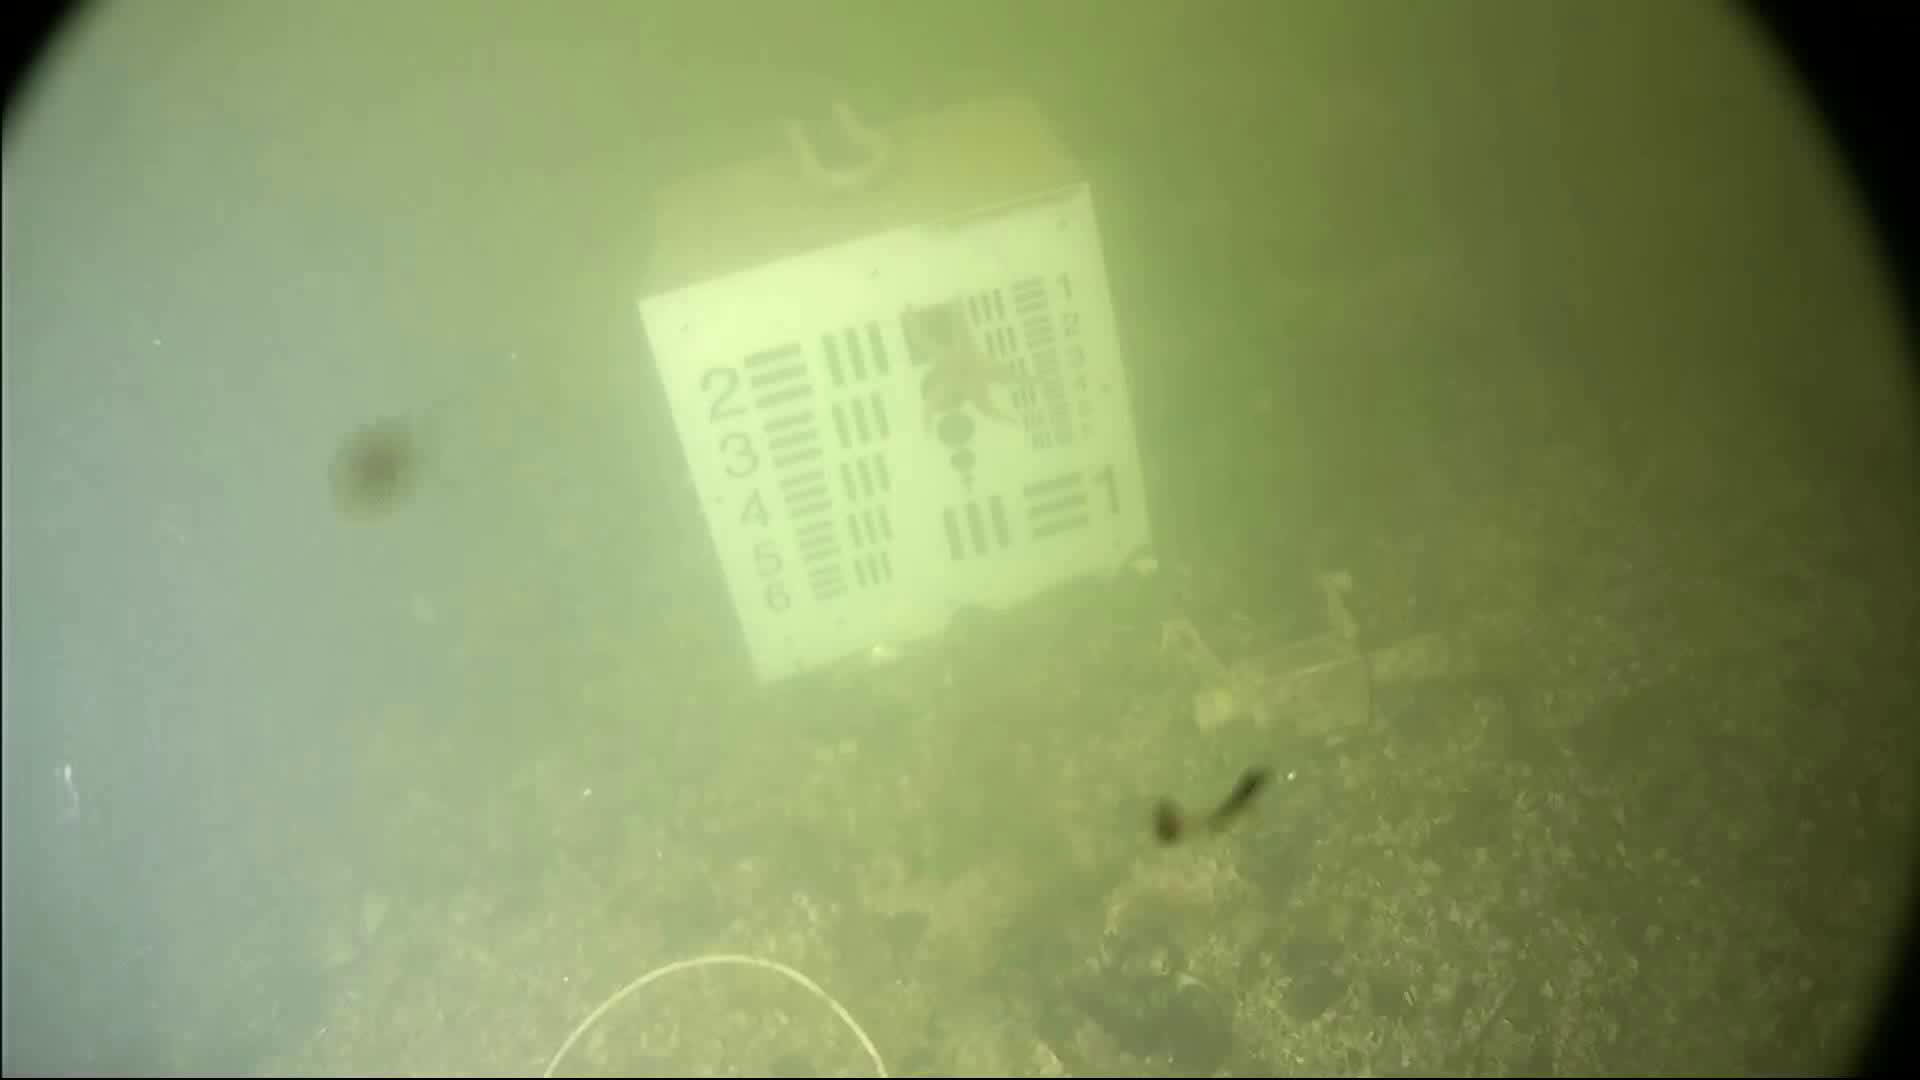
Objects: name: starfish